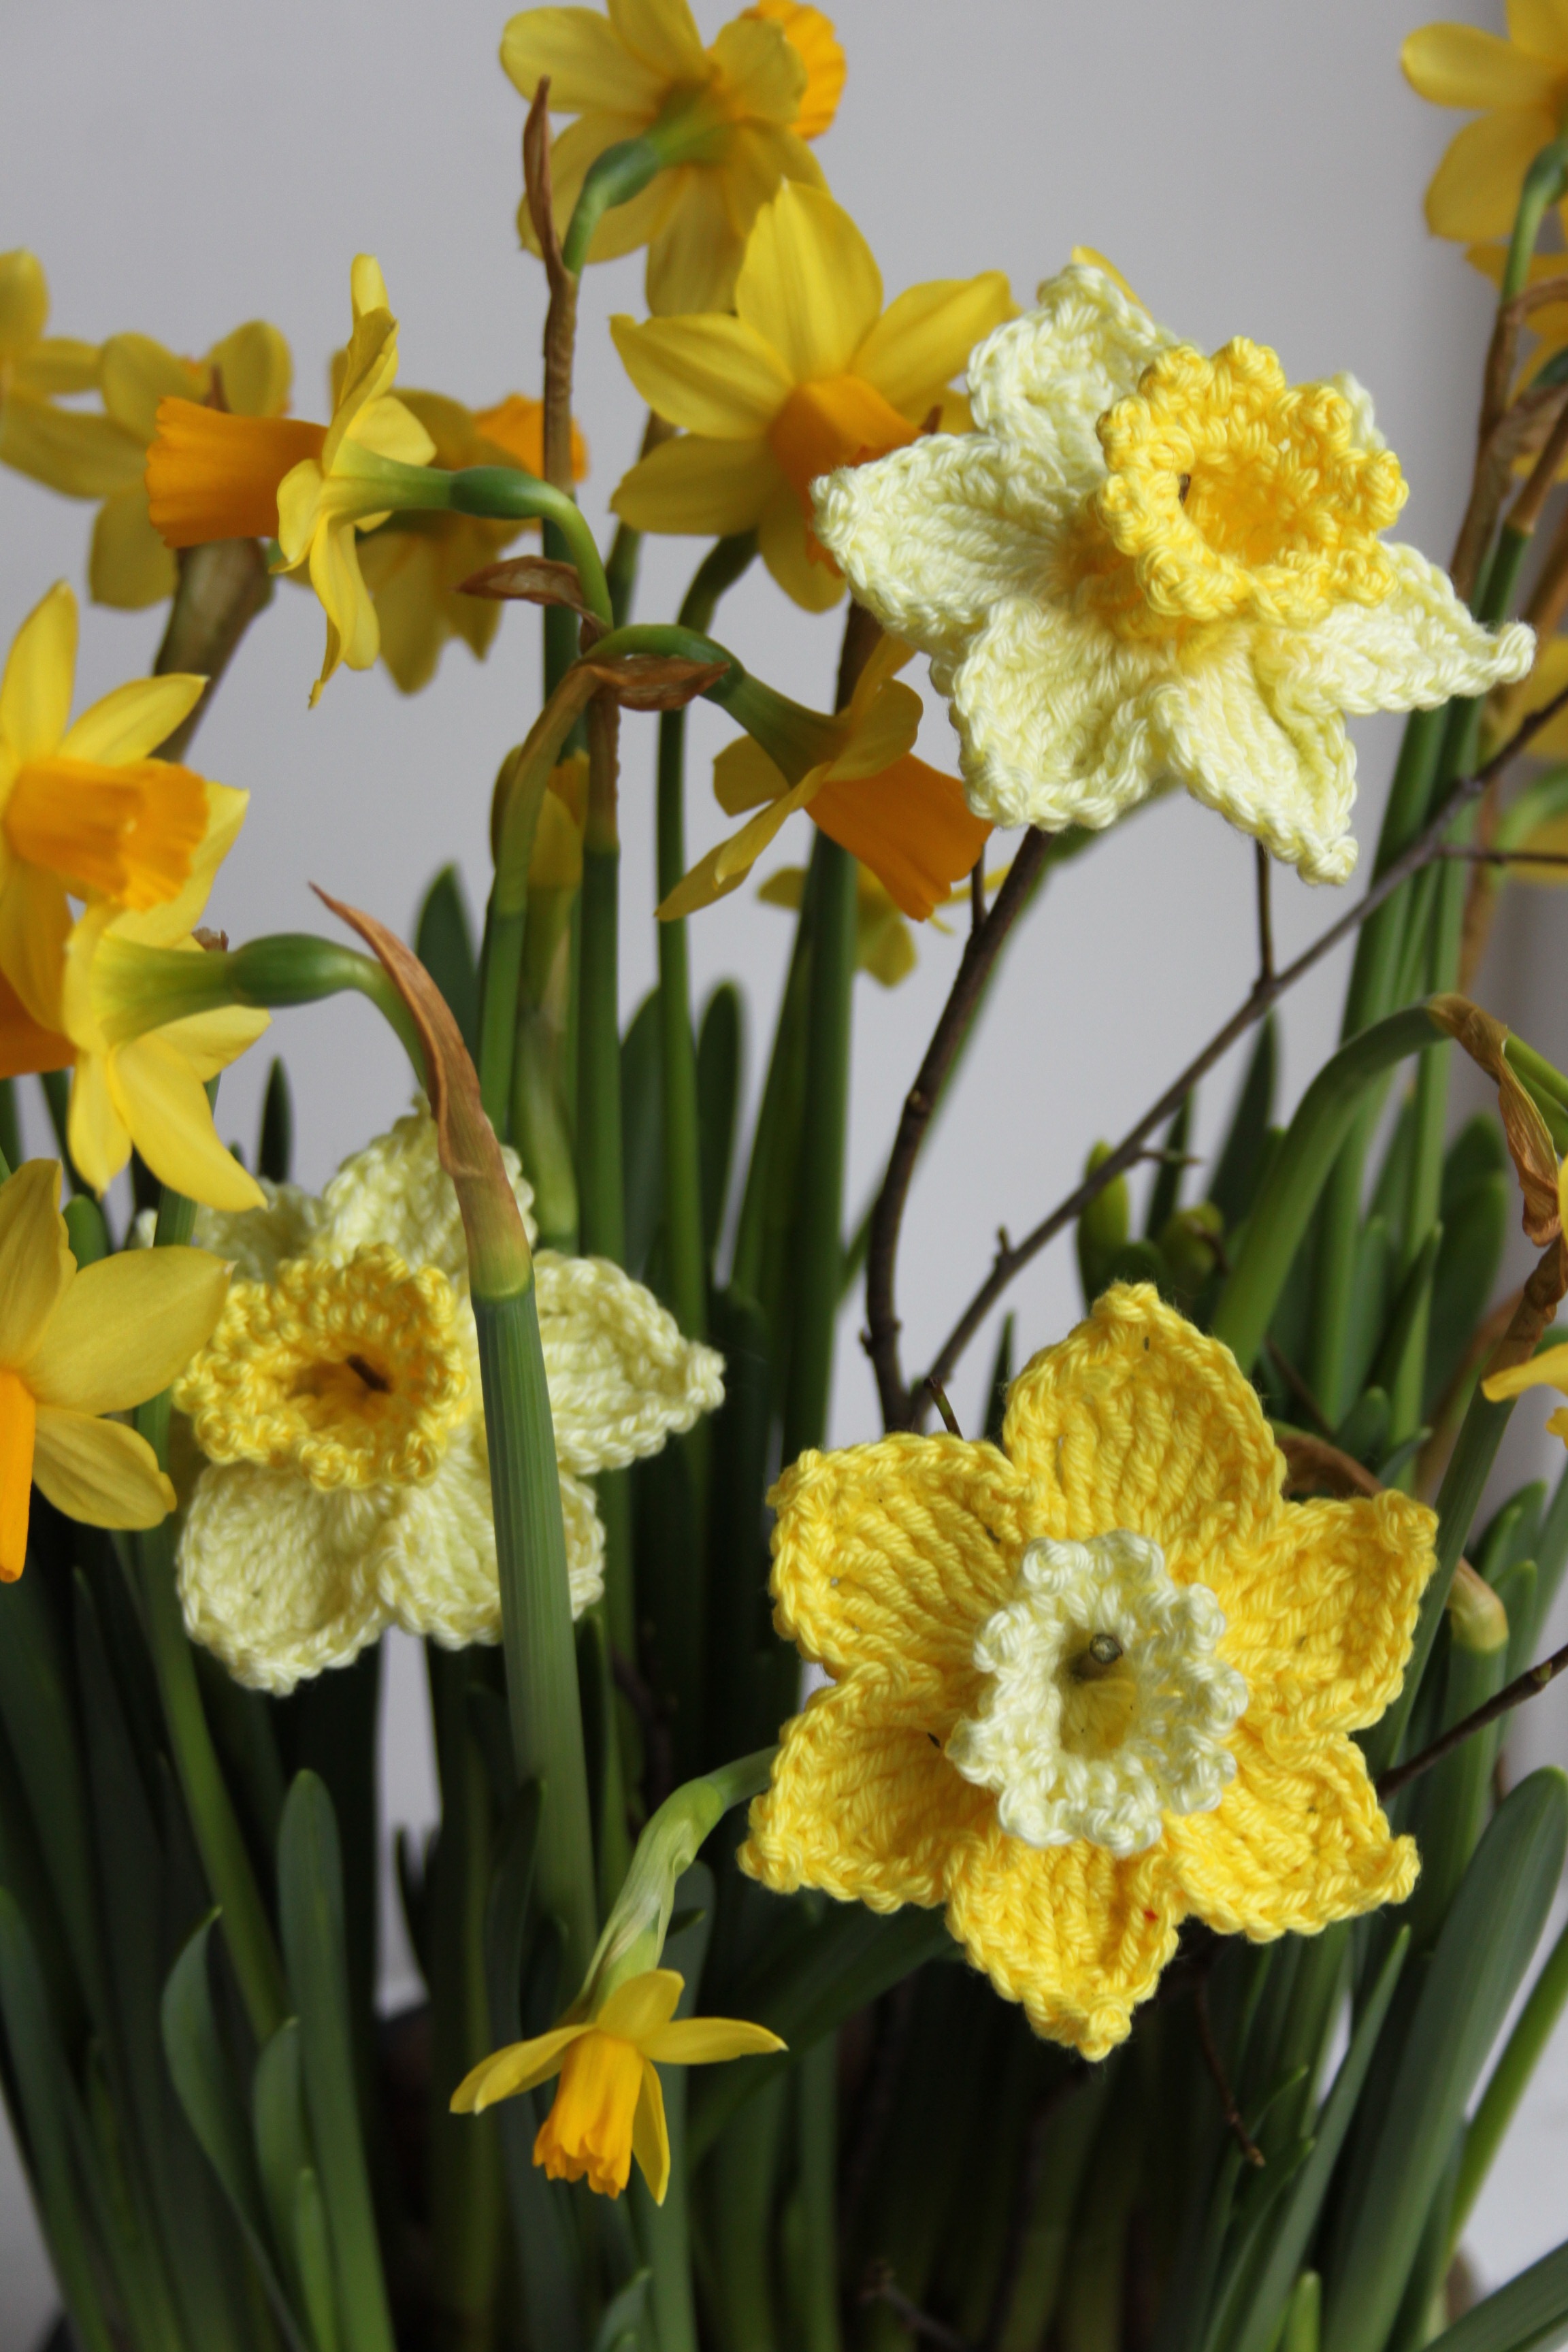
flower, plant, yellow, flora, narcissus, botany, land plant, flowering plant, floristry